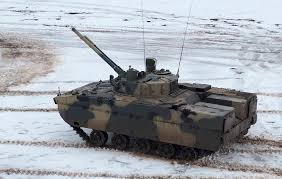
Label: BMD